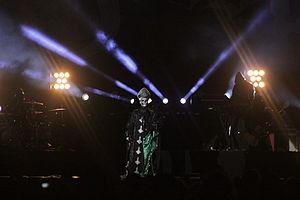
Papa Emeritus II, Ghost, Helfest 2013, Fr-44-Clisson.